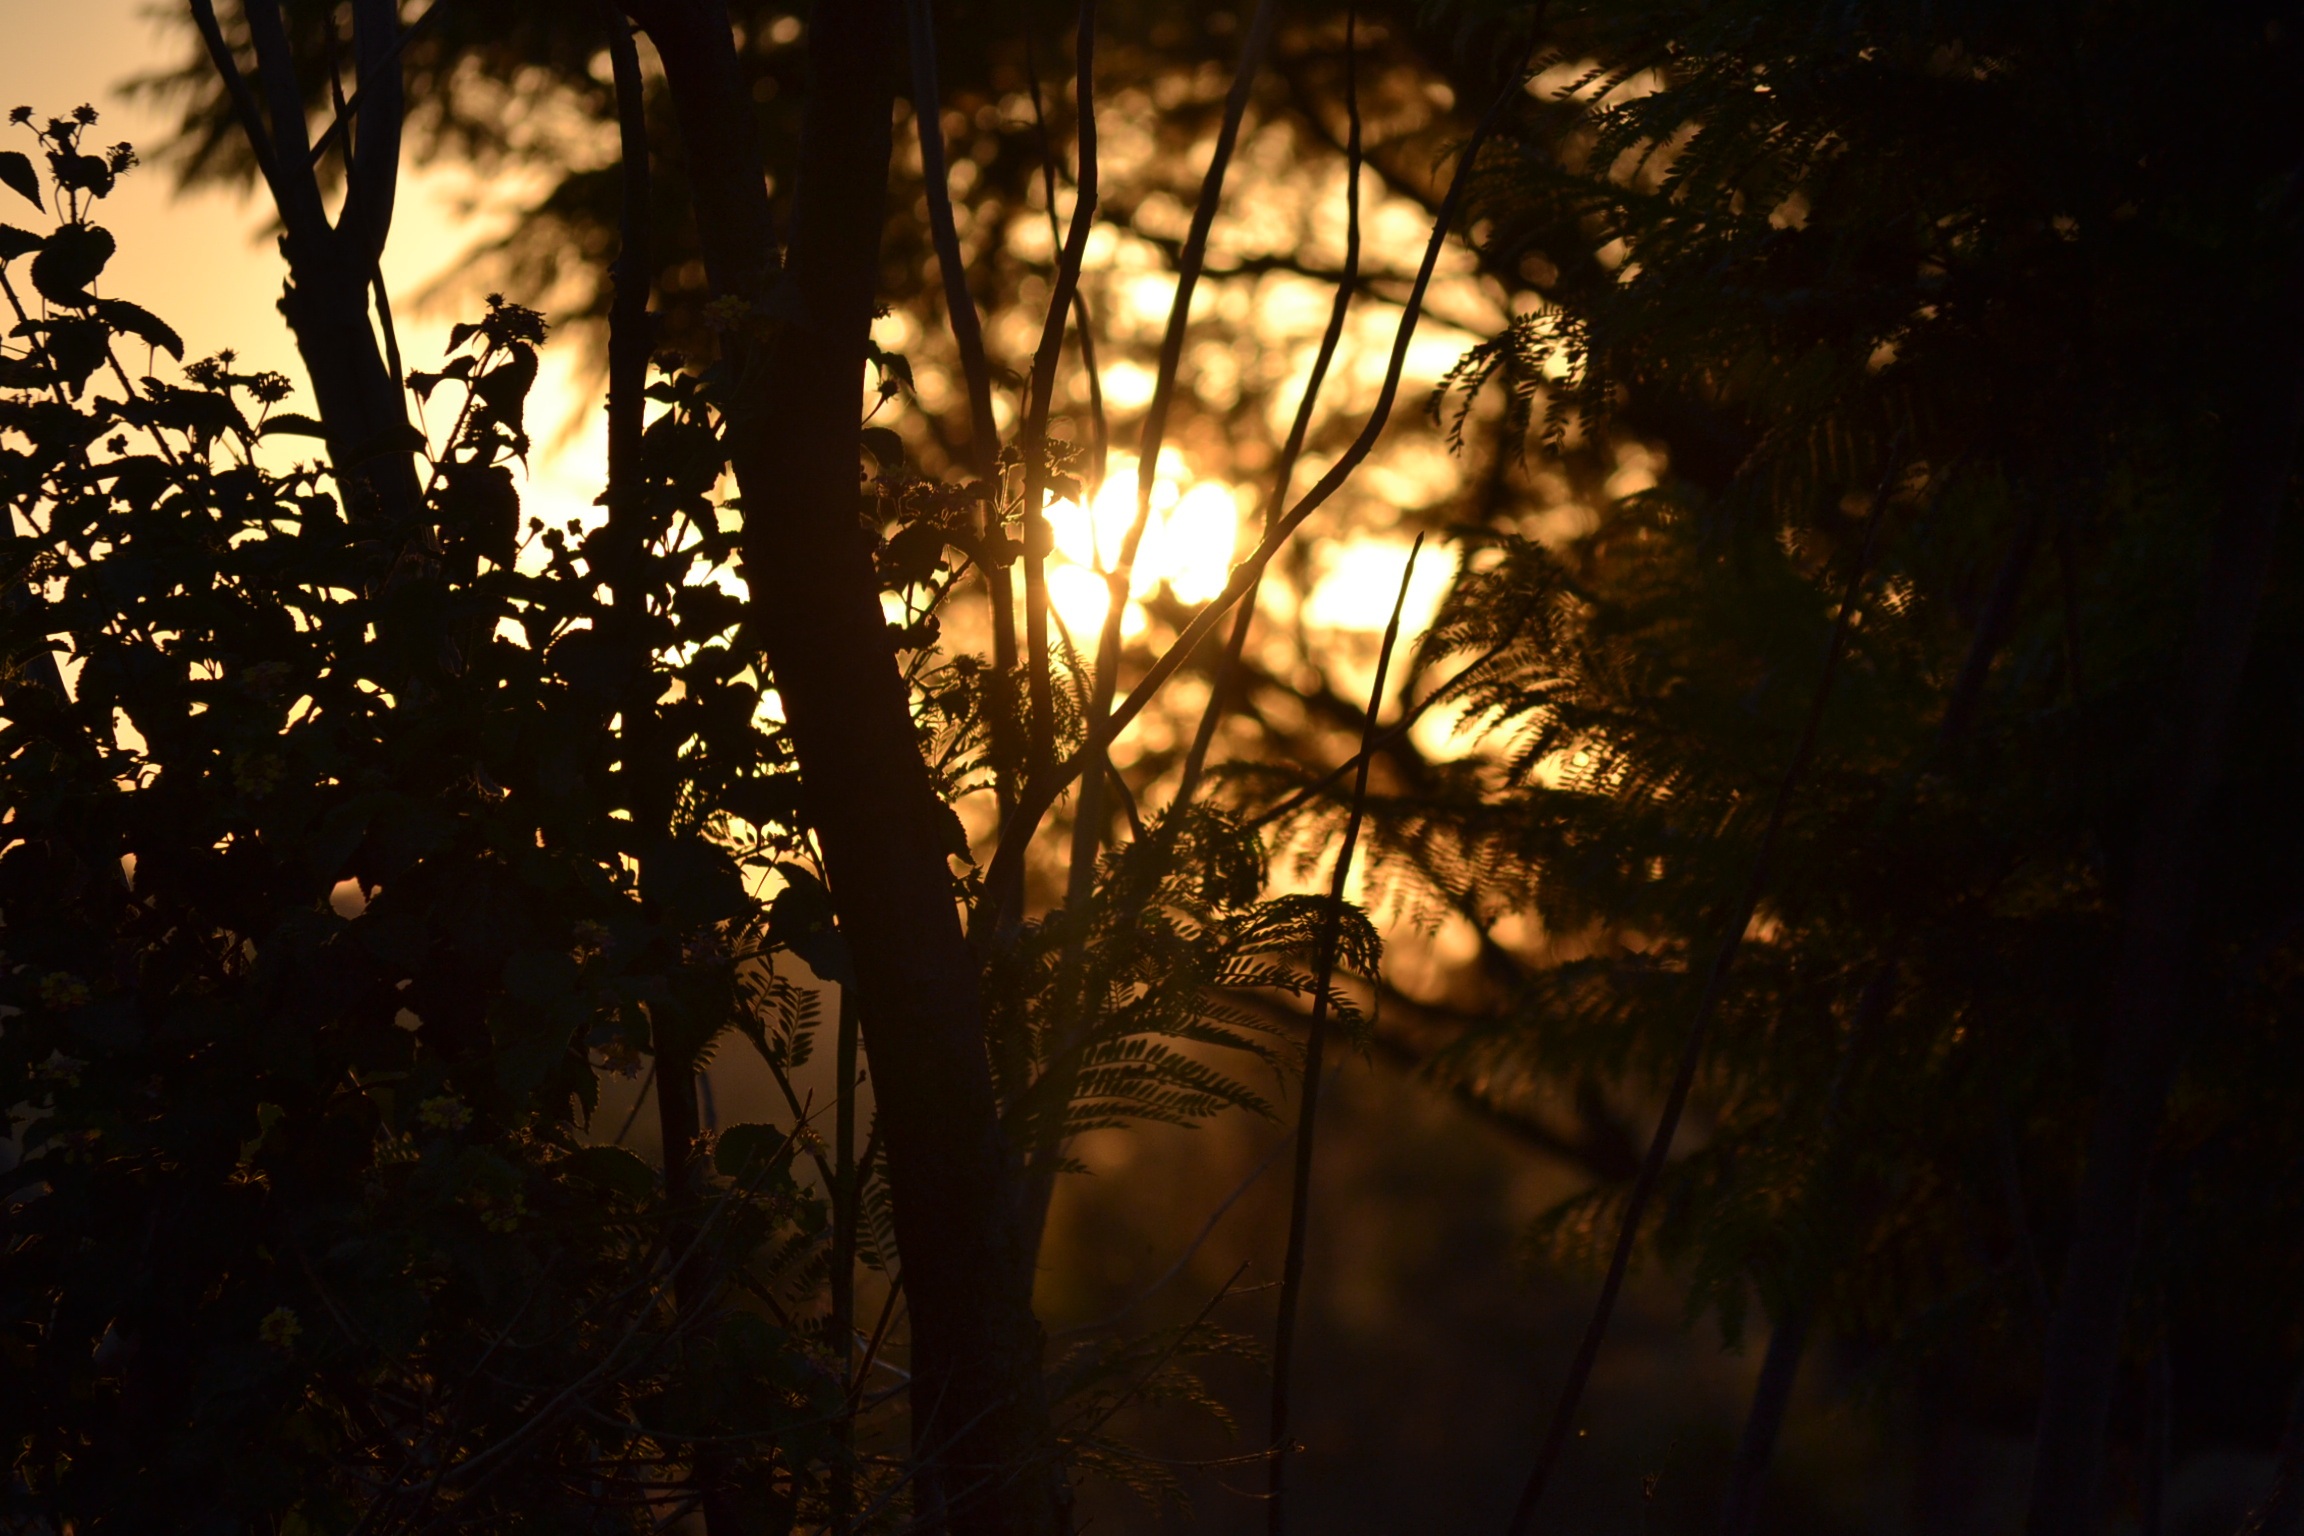
landscape, tree, nature, grass, outdoor, branch, light, sun, sunrise, sunset, field, night, meadow, sunlight, morning, leaf, flower, evening, spring, golden, reflection, autumn, darkness, yellow, agriculture, lighting, trees